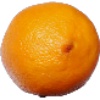
Label: lemon_meyer